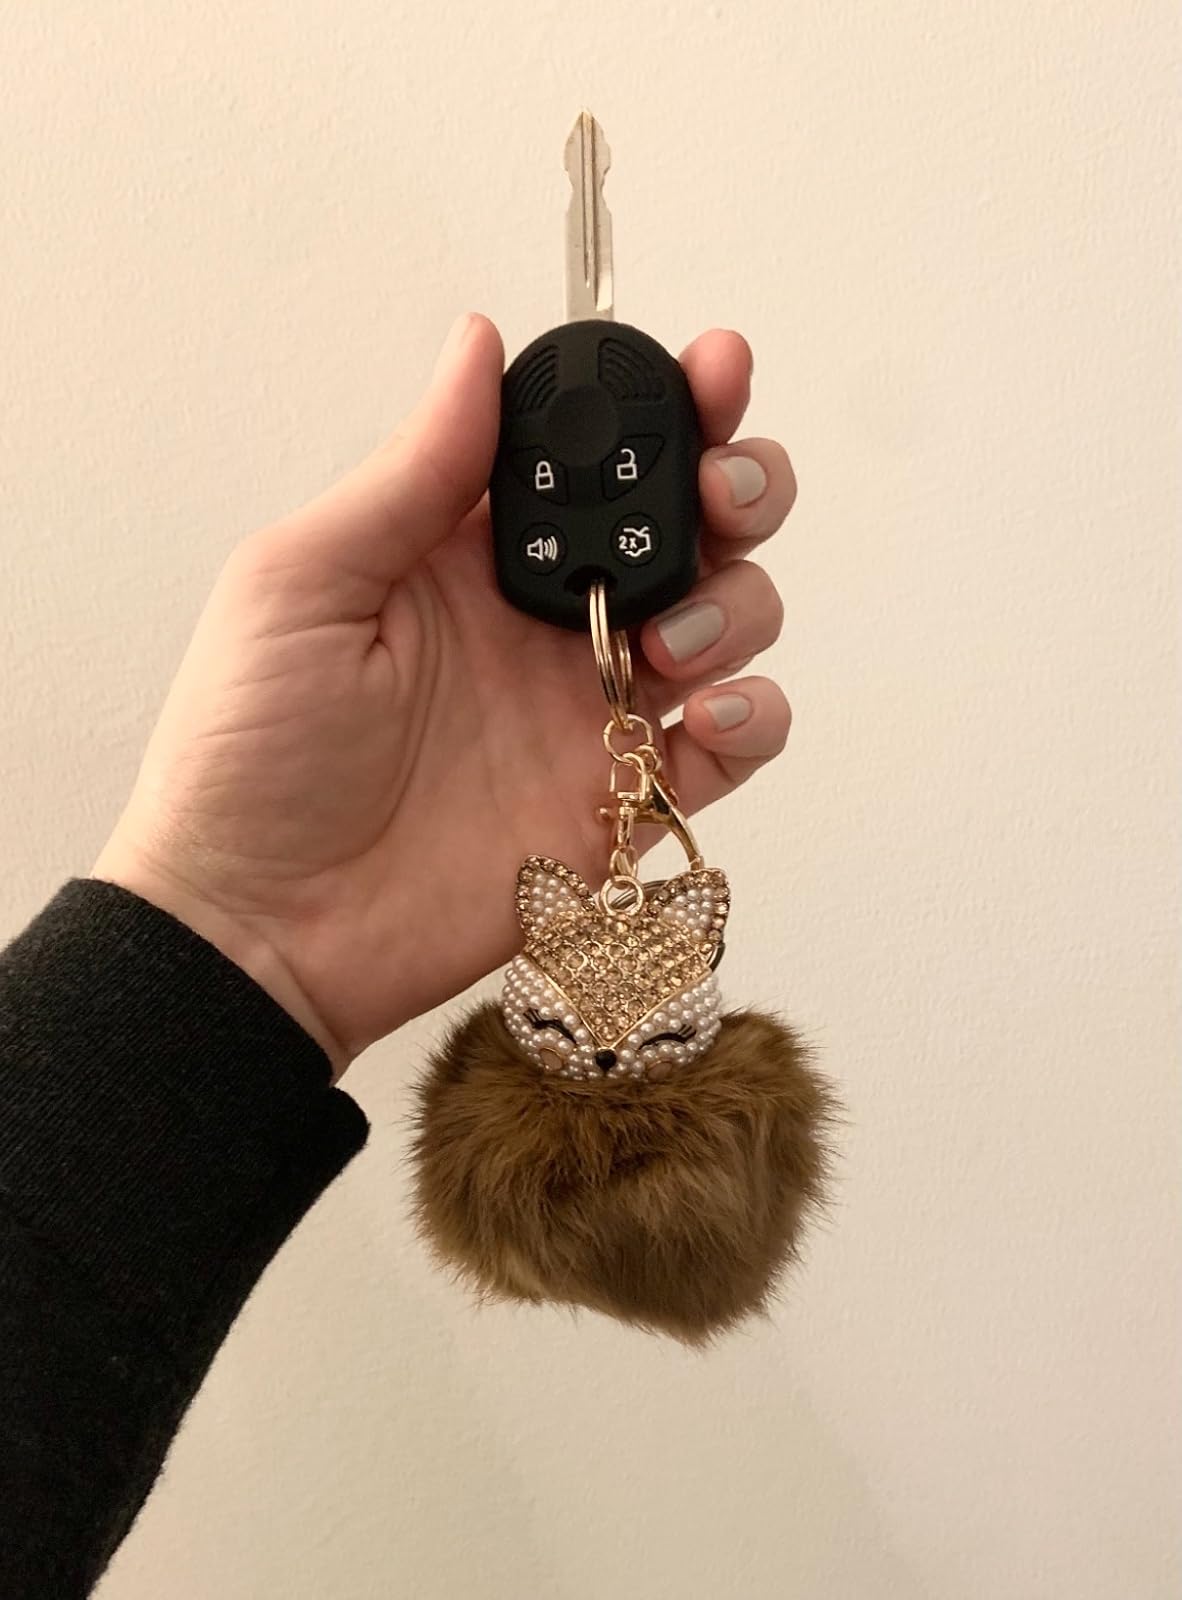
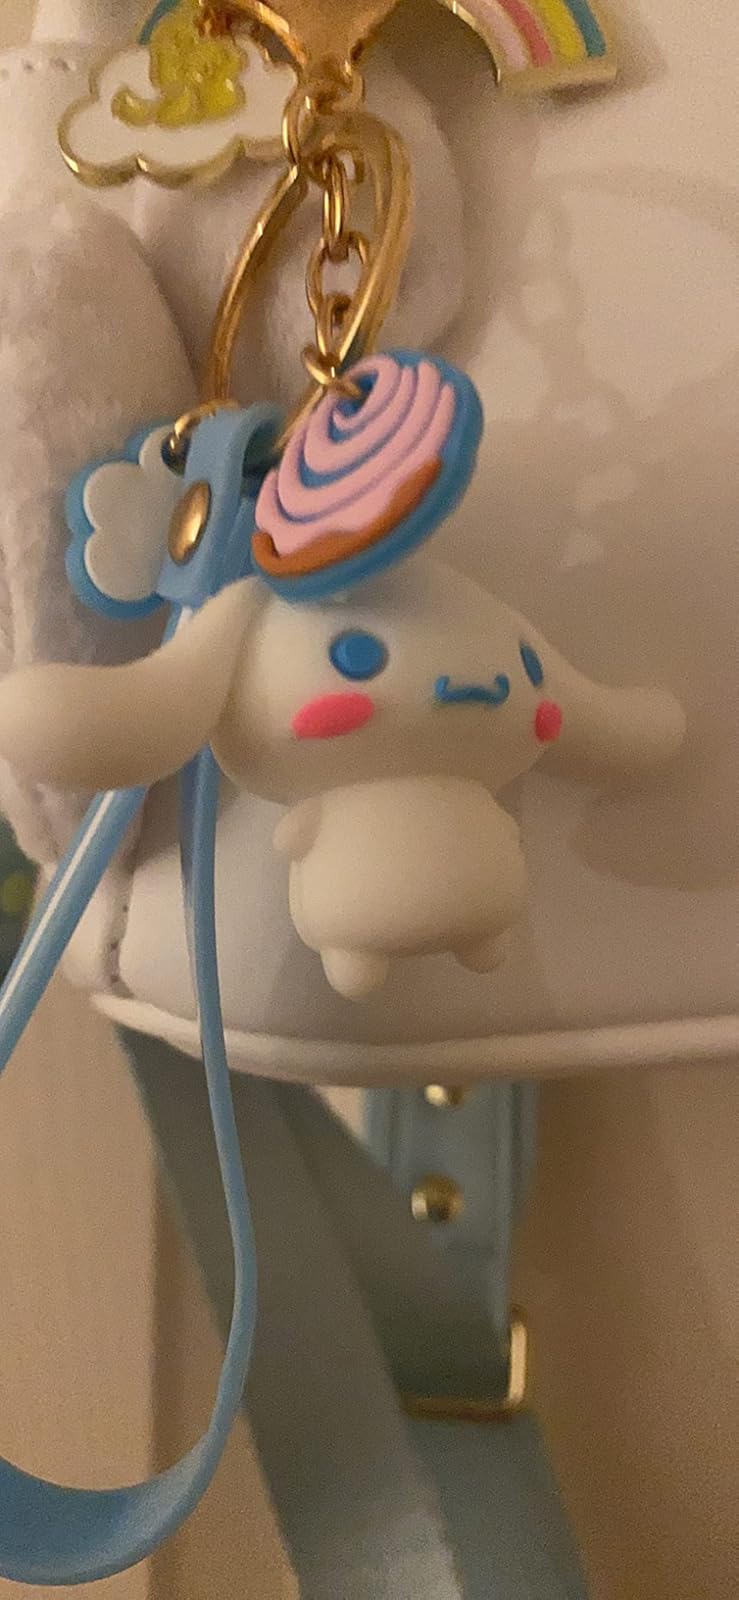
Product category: accessories_keychain
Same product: no